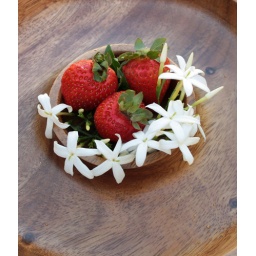
Willunga Market strawberries, jasmine from over our front door, and a wooden bowl Laura bought me from NZ